Lake Fundudzi

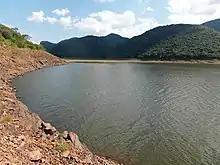

According to Venda legend the lake was created when a passing leper was refused food and shelter. He cursed the kraal which disappeared below the waters of the newly formed lake and the Venda claim that in the early morning it is possible to hear the sound of drums and the cries and bellowing of the drowned people and cattle.